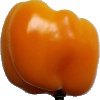
Label: yellow_pepper